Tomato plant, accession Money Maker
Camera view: vertical (180 deg); turntable rotation: 210 degrees
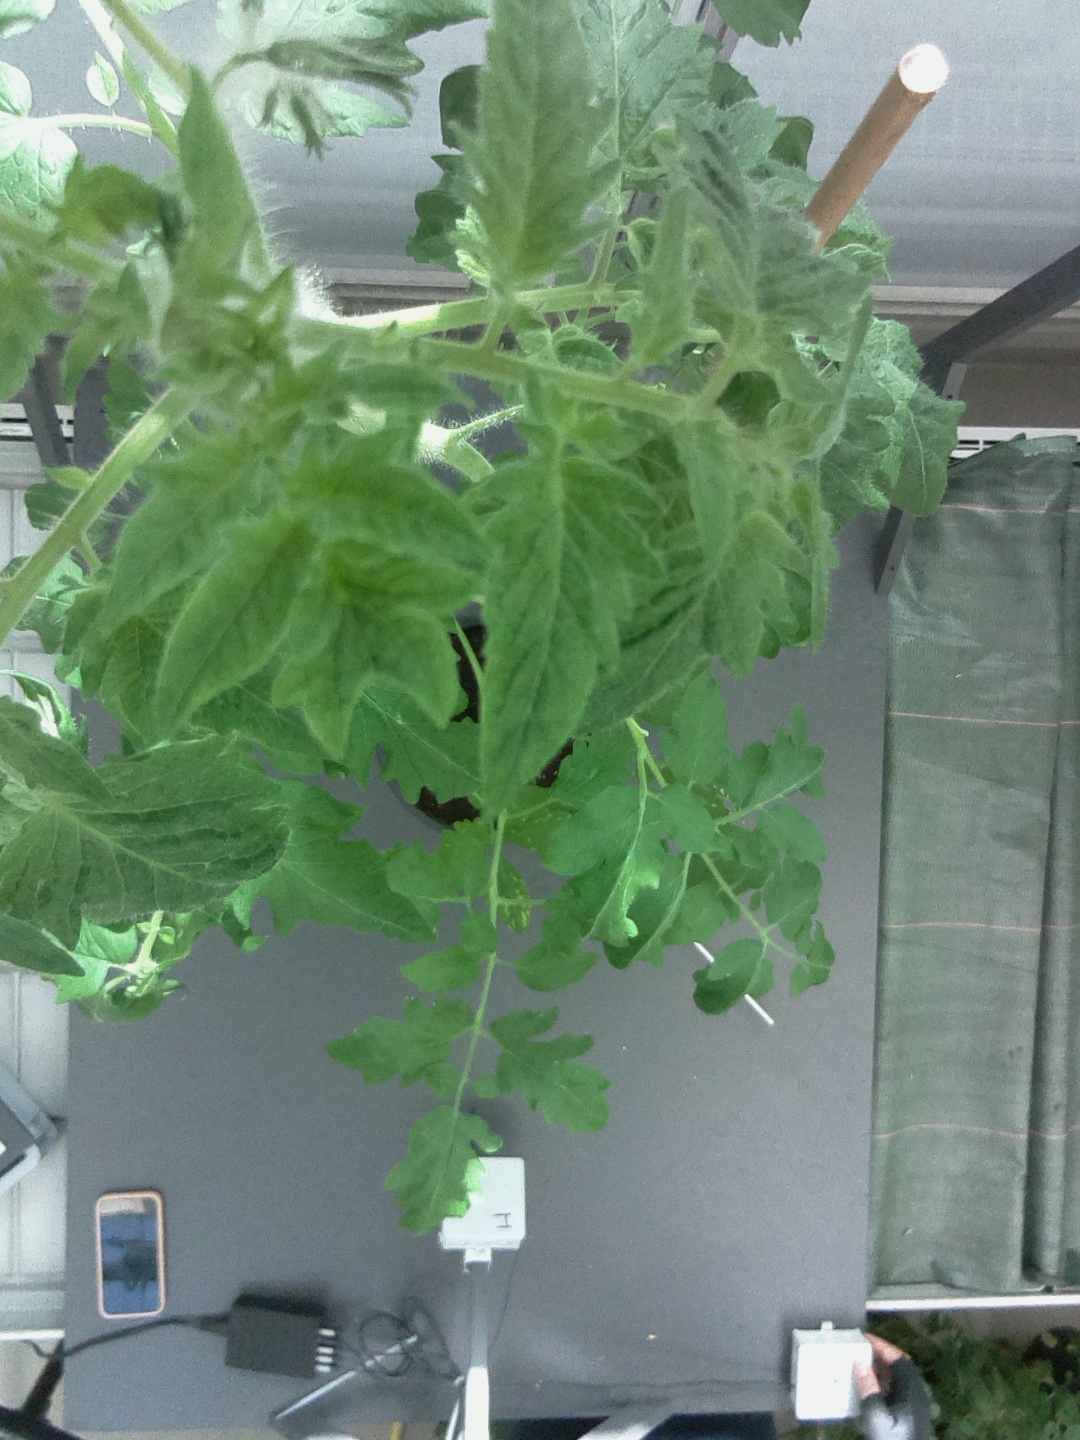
BBCH growth stage 64: 40%-50% of flowers open